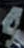
Number: 4